Sancho Ordóñez

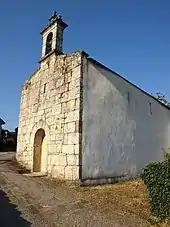
Remains of the Galician monastery of Santa María de Loio, re-founded at an assembly under Sancho and his brother Alfonso in 927

Sancho Ordóñez ( 895 – 929) was King of Galicia from 926 and until his death in 929, and may briefly have been King of León in 925–26. He was the eldest son of Ordoño II, who inherited Galicia in a partition of the Kingdom of Asturias with his brothers in 910. Sancho acquired the rights to Galicia in a like manner when he and his brothers divided the kingdom among themselves. The surname "Ordóñez" means "son of Ordoño".